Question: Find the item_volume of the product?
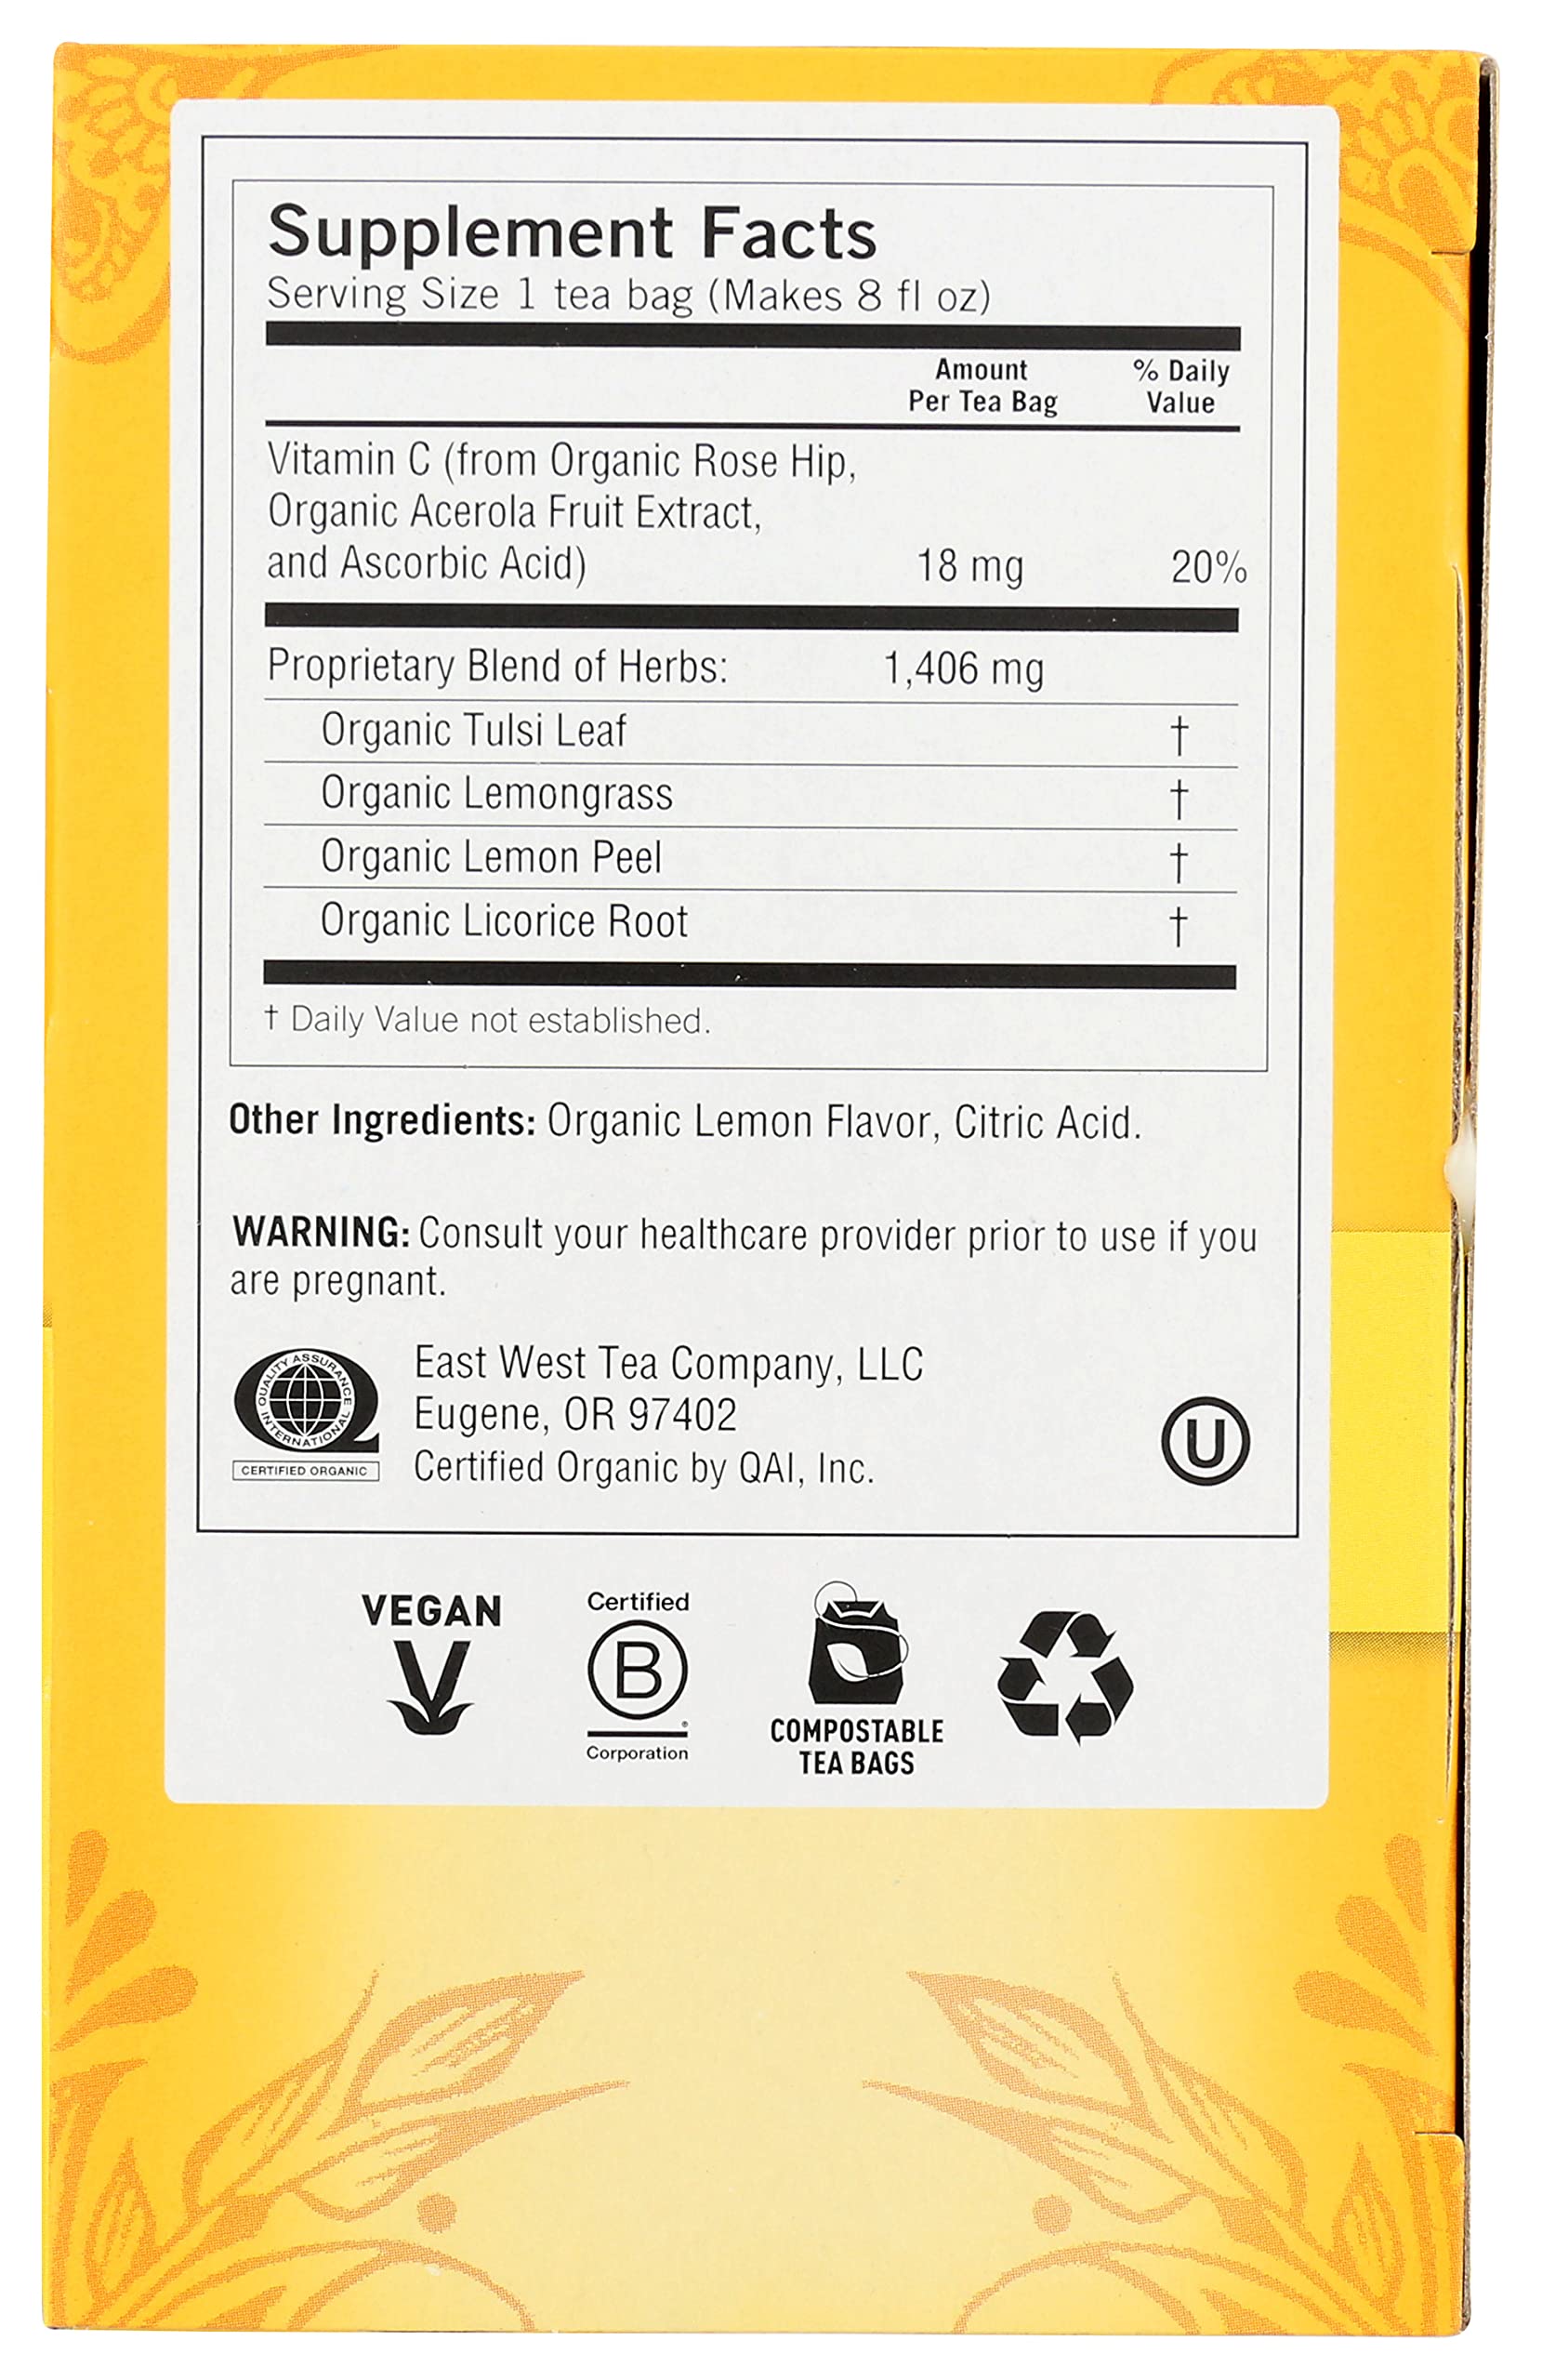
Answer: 8.0 fluid ounce